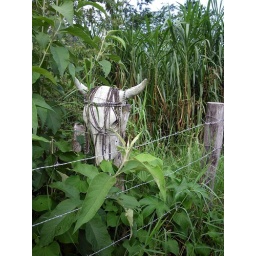
decorated cow skull on the side of the road to blackrock lodge in the cayo district of belize